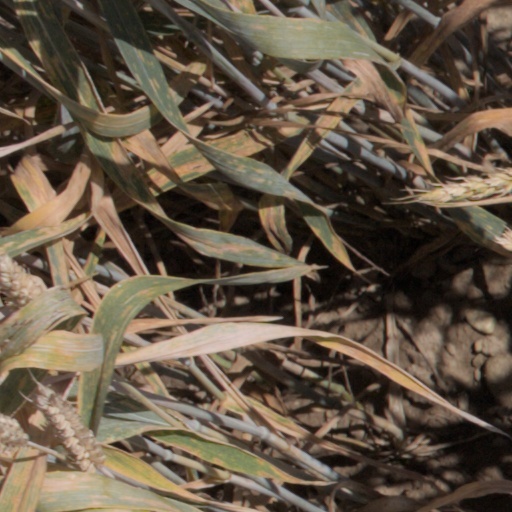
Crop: wheat